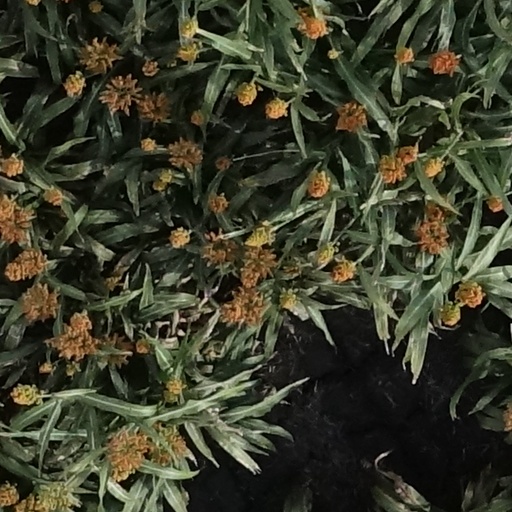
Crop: sorghum